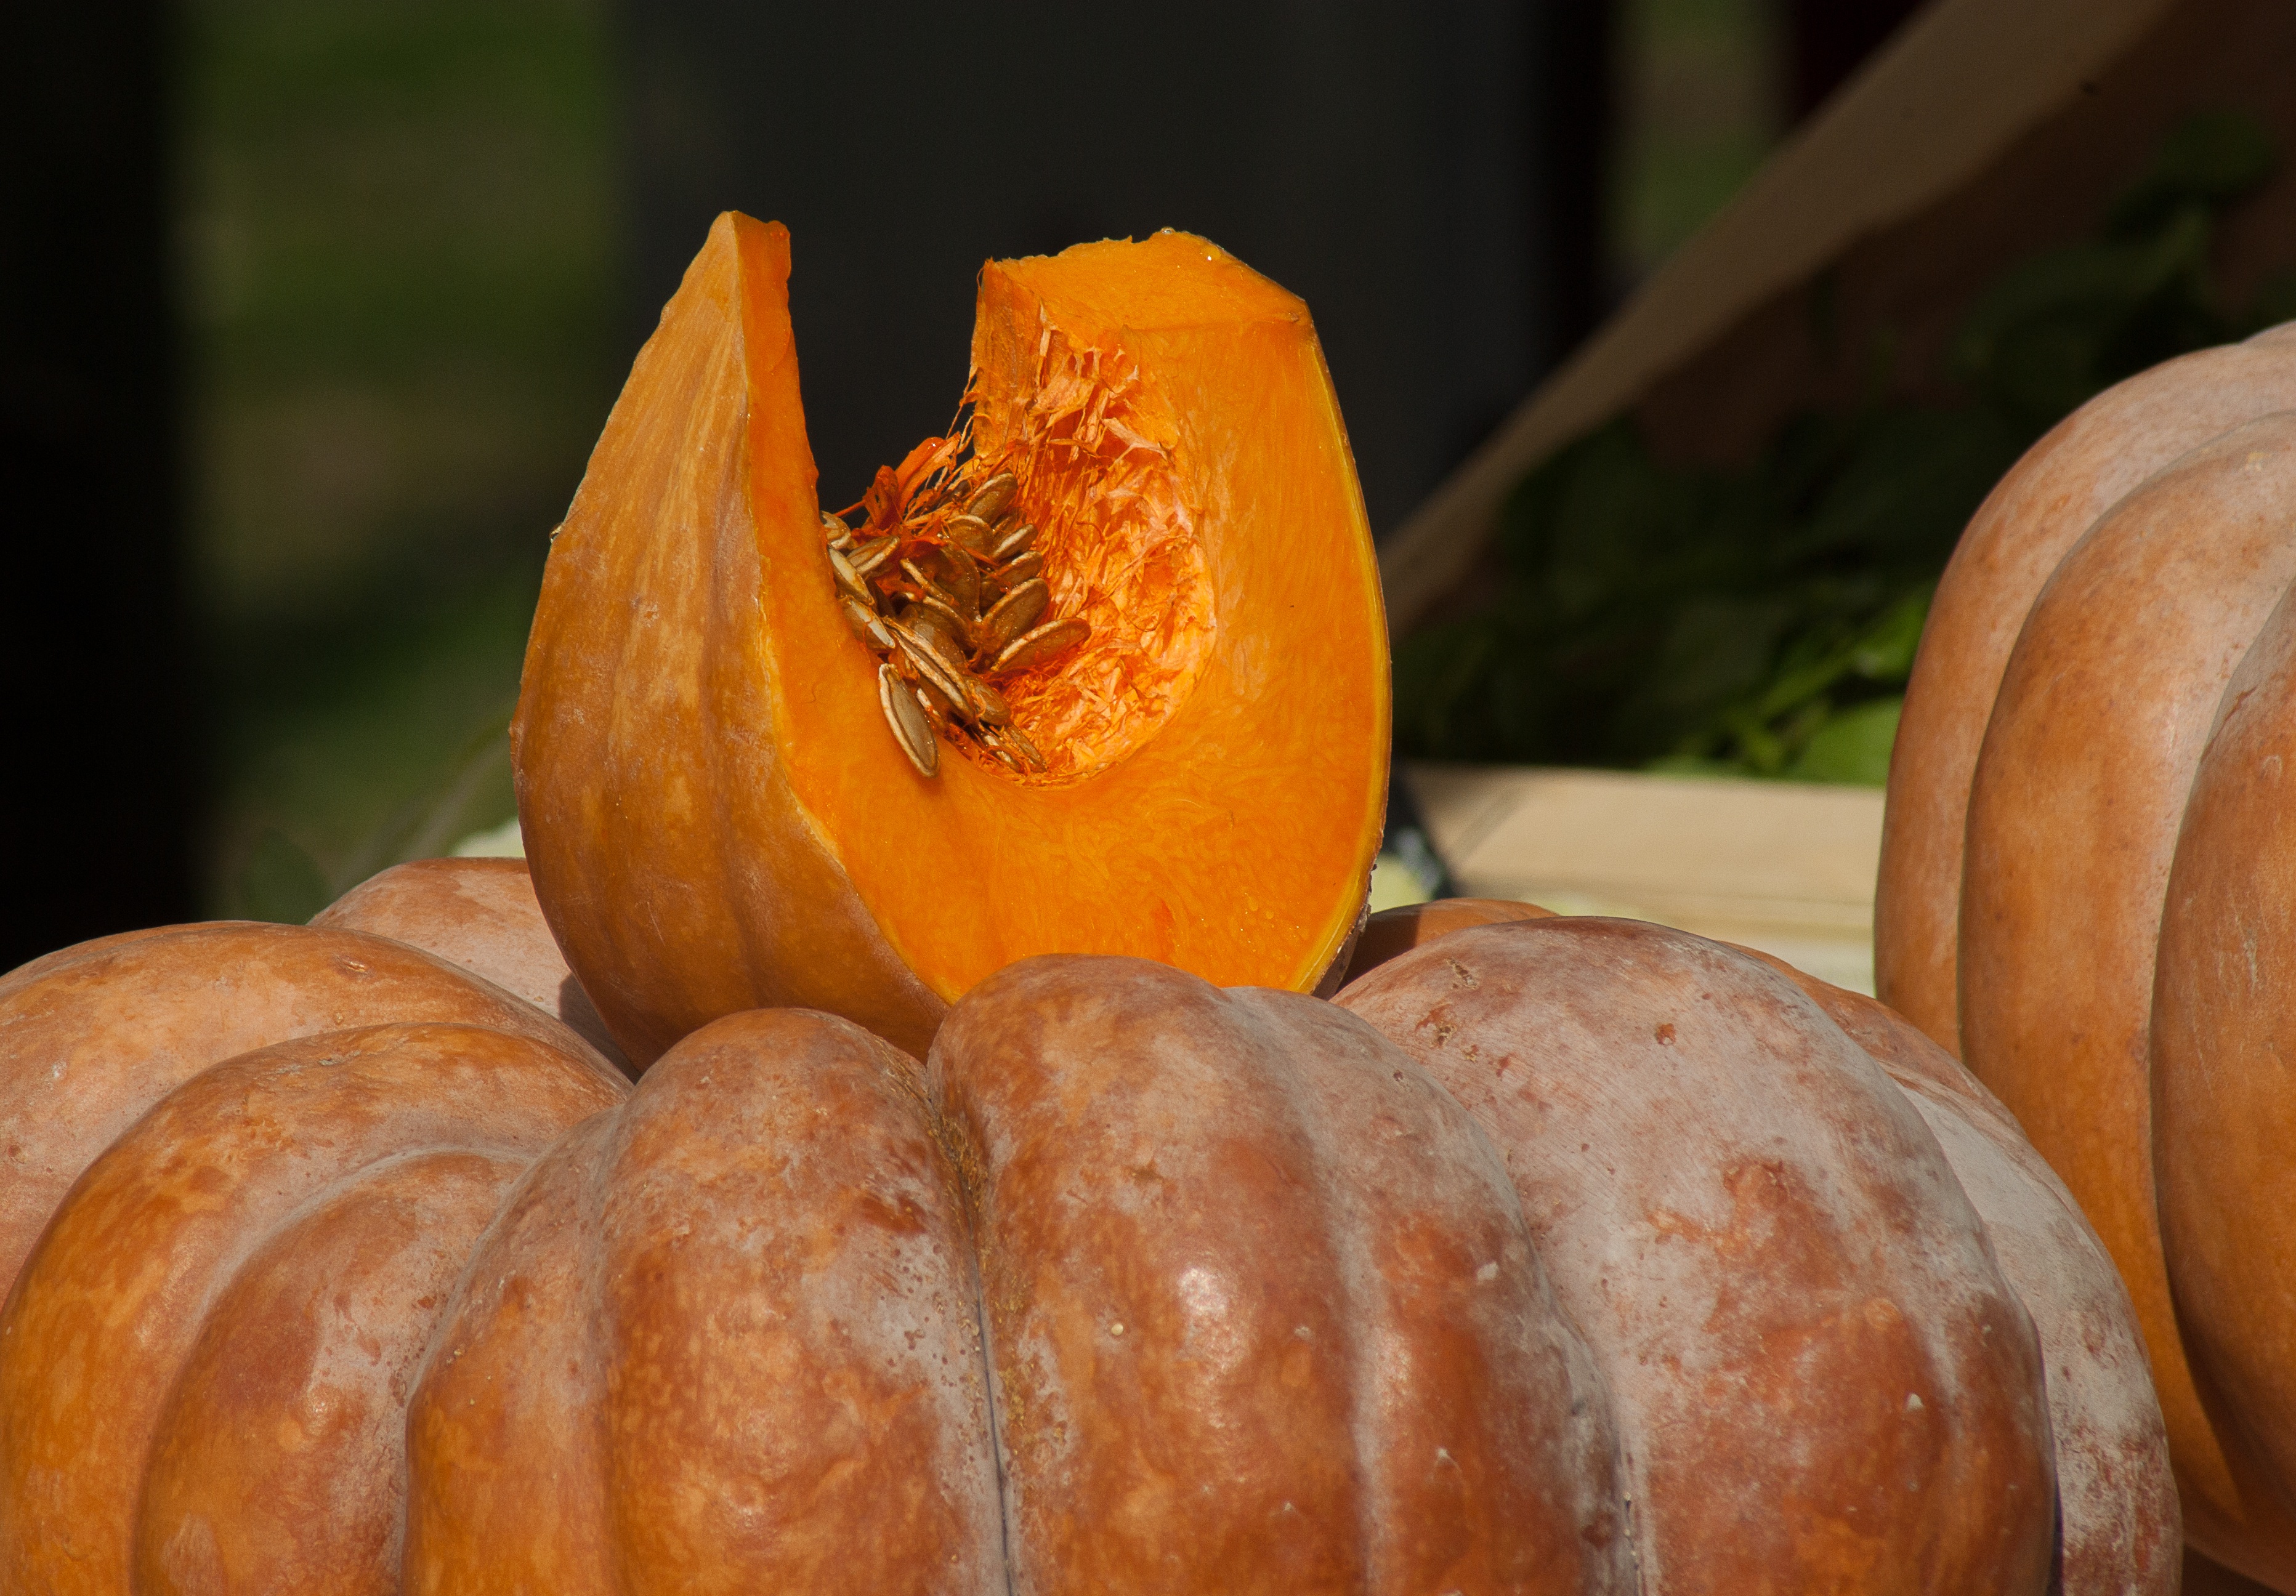
seed, produce, autumn, pumpkin, squash, gourd, jack o lantern, vegetables, calabaza, carving, cucurbita, winter squash